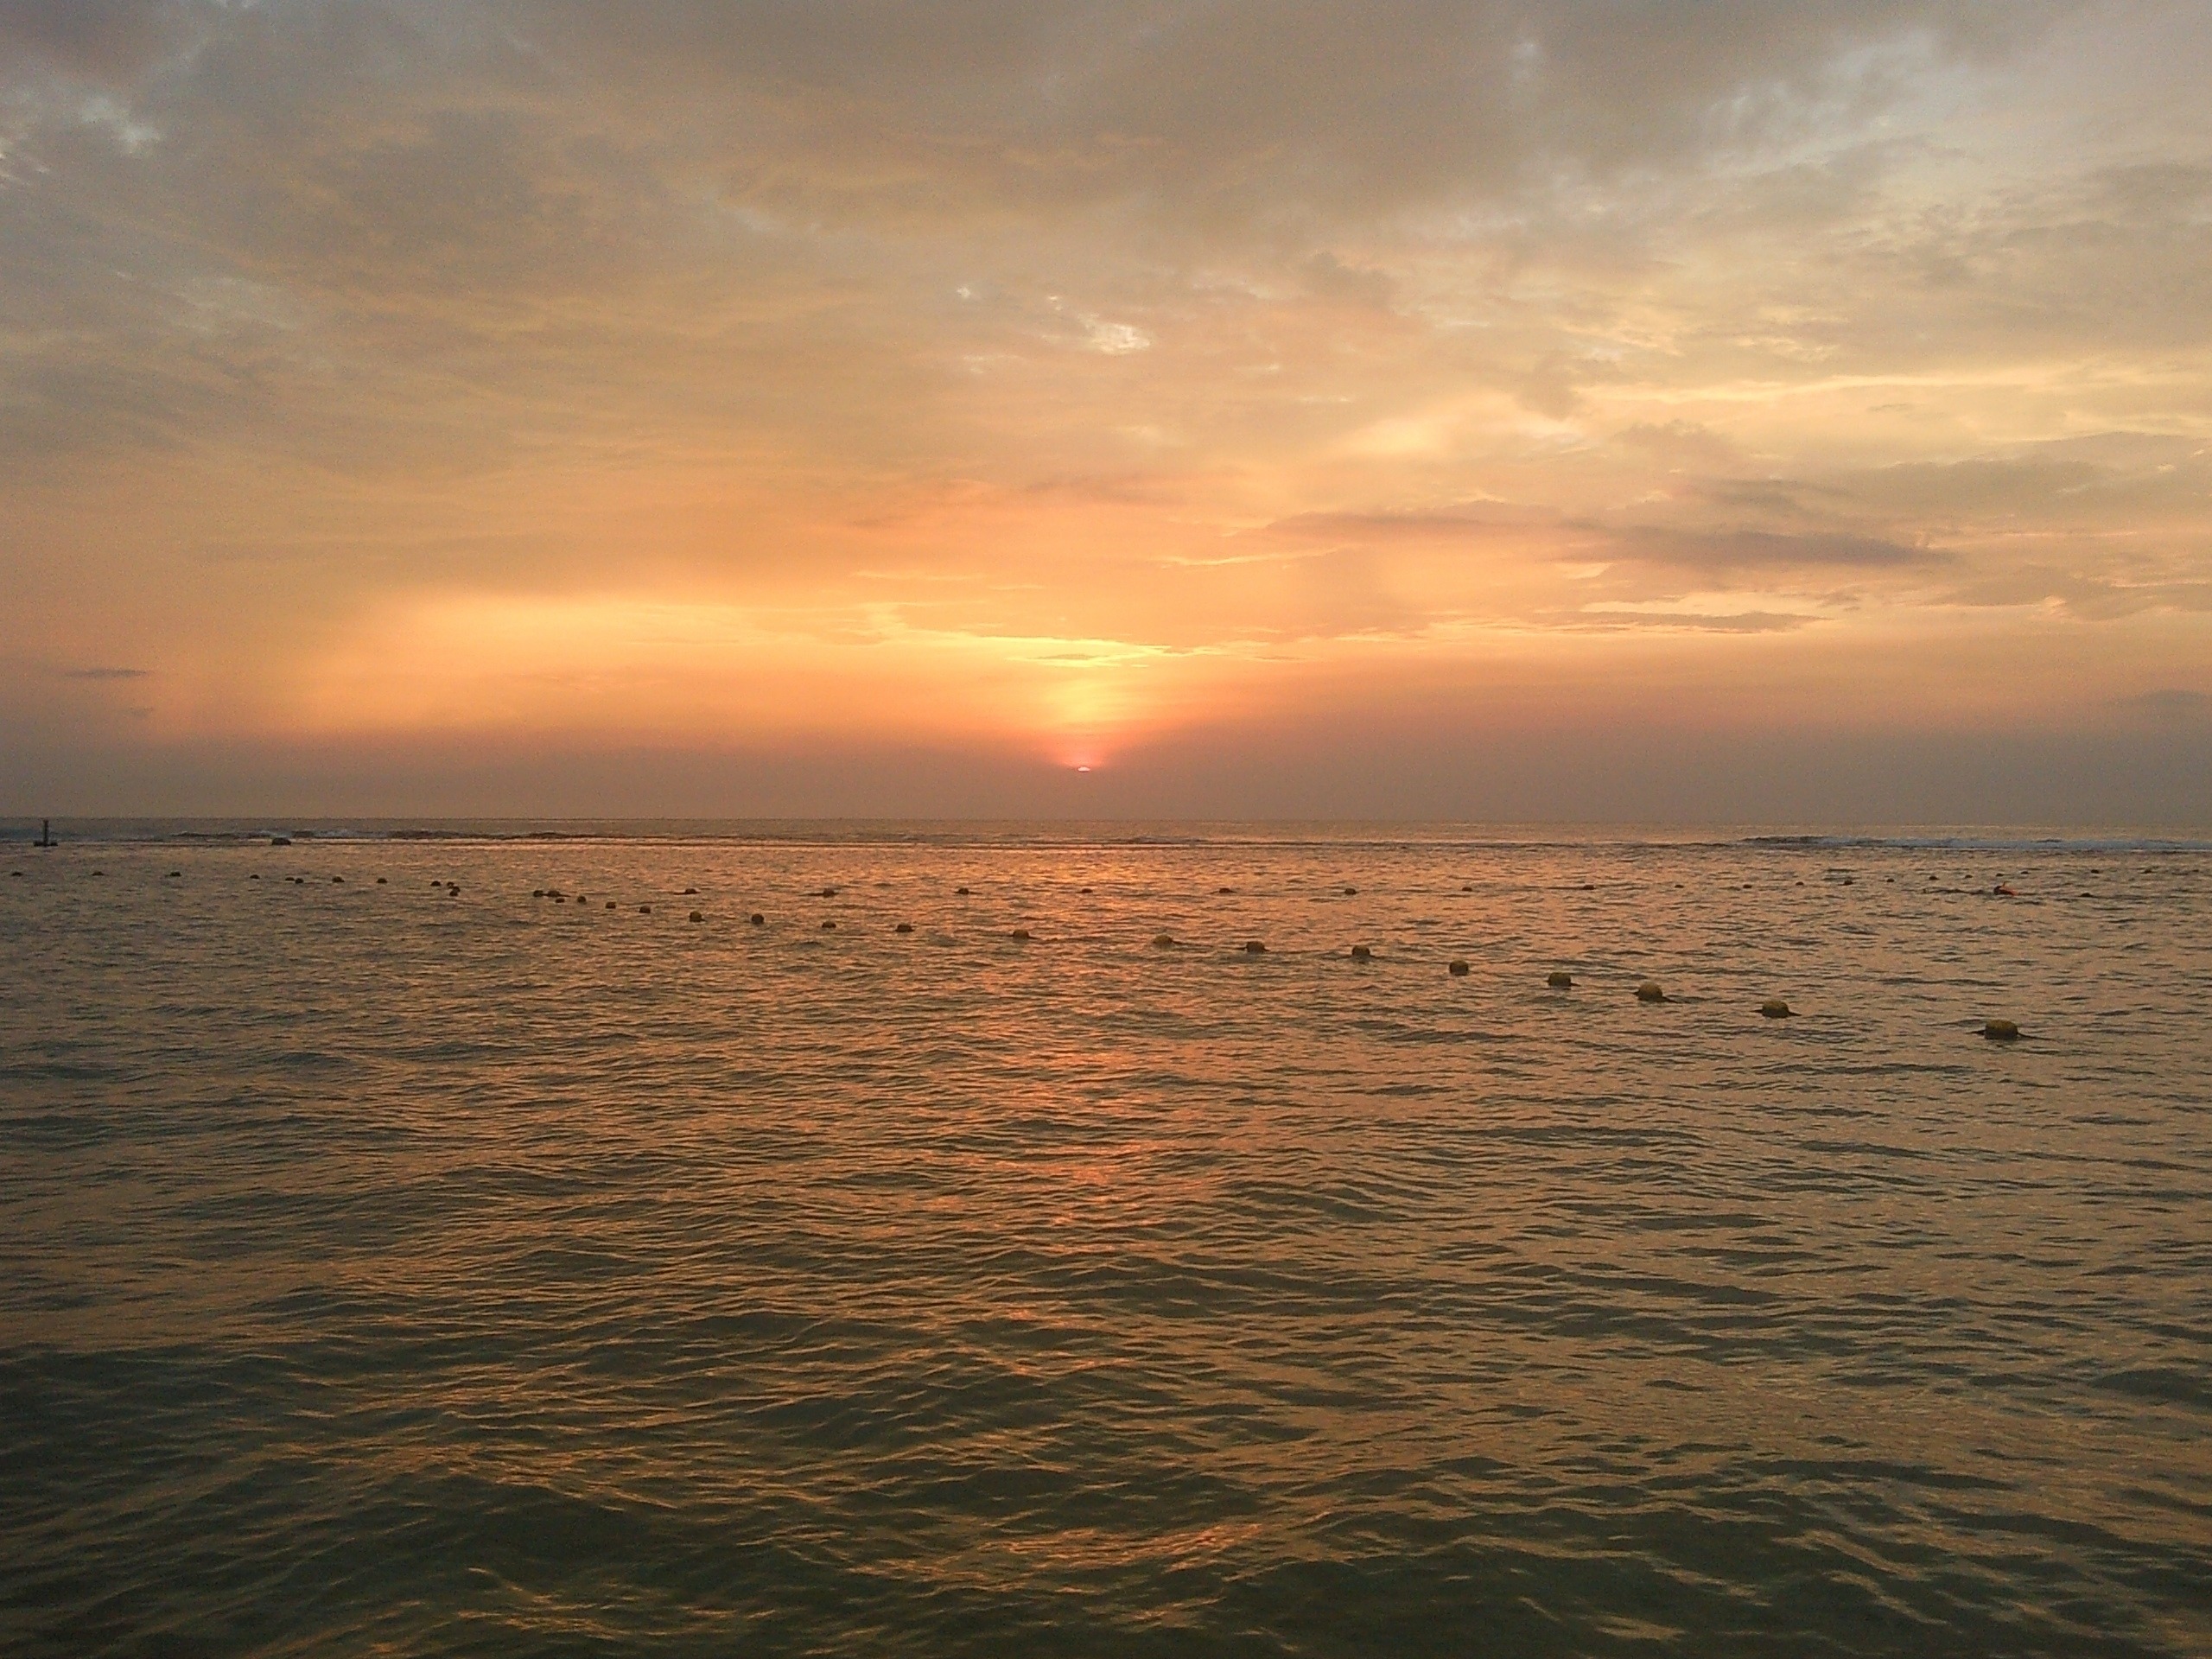
beach, sea, coast, nature, ocean, horizon, cloud, sun, sunrise, sunset, sunlight, morning, shore, wave, dawn, dusk, evening, bay, body of water, north sea, sri lanka, ceylon, afterglow, wind wave